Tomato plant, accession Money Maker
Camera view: horizontal (90 deg, fisheye); turntable rotation: 300 degrees
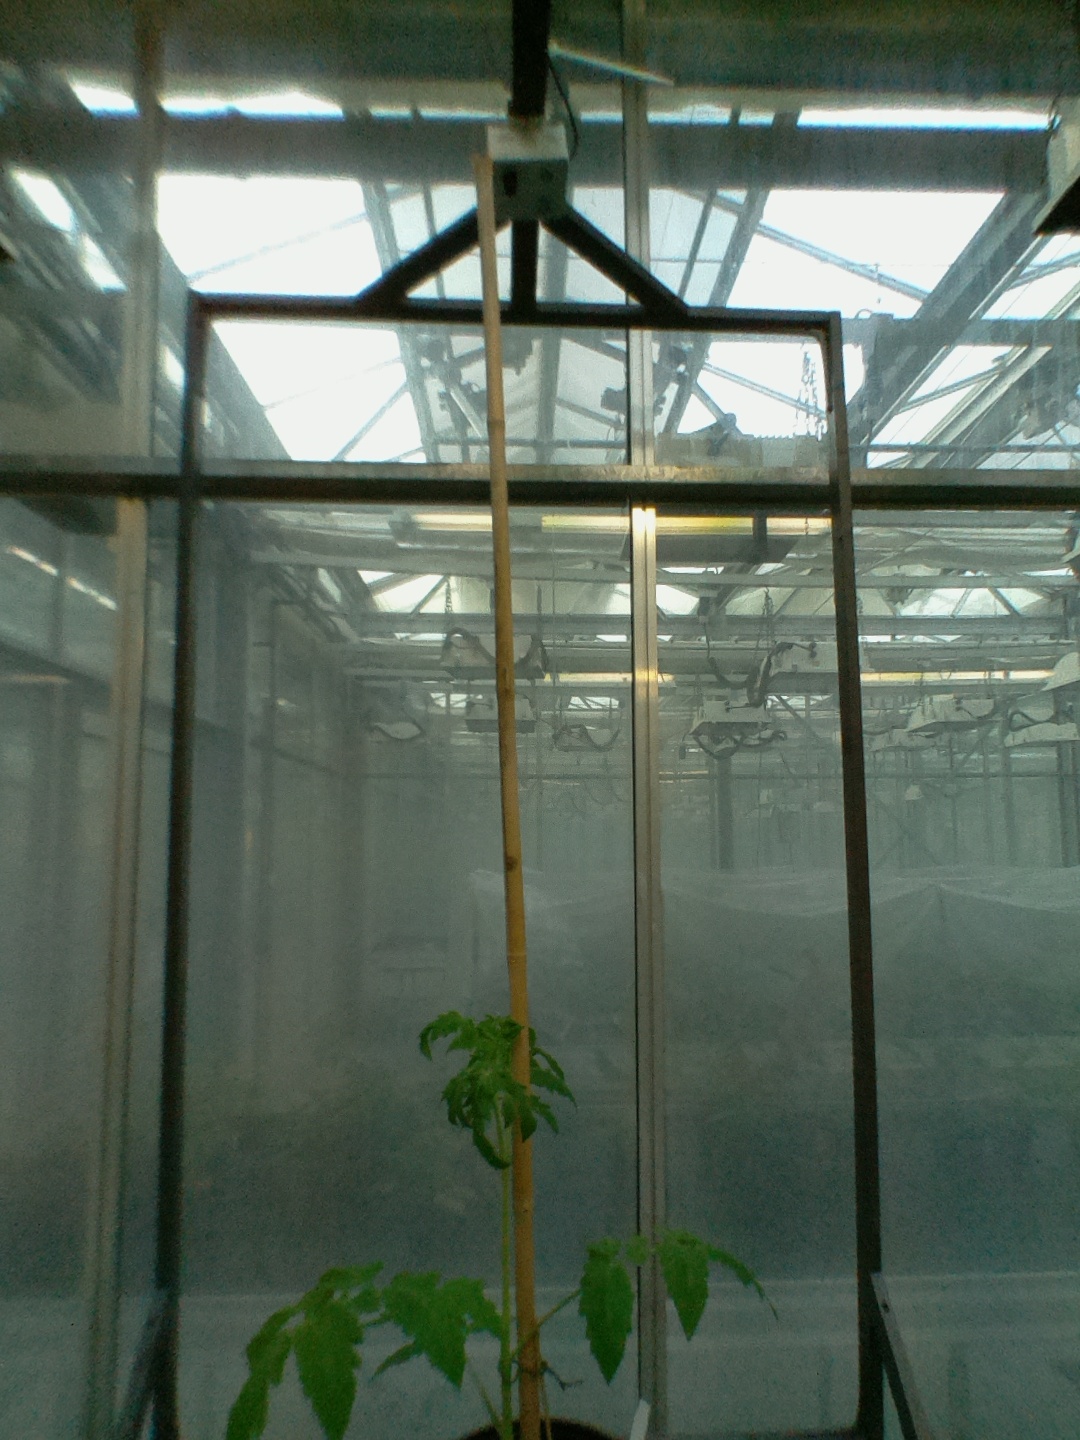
BBCH growth stage 13: 6 of true leaves visible